On My Way (film)

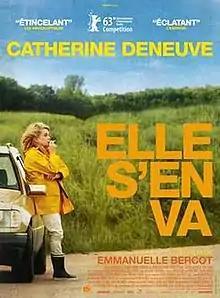
Film poster

On My Way is a 2013 French comedy-drama film directed by Emmanuelle Bercot. The film premiered in competition at the 63rd Berlin International Film Festival.